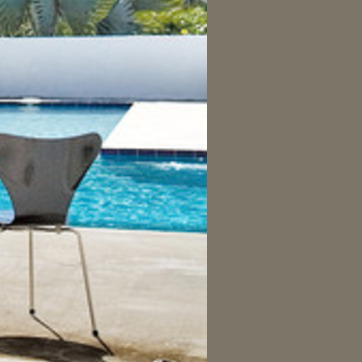
Material: water